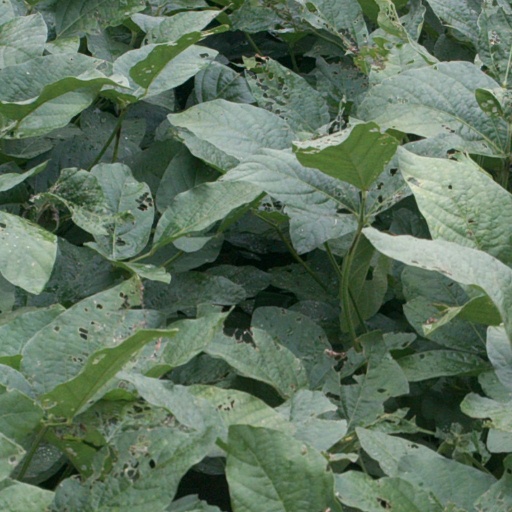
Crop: soybean